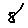
Label: 8